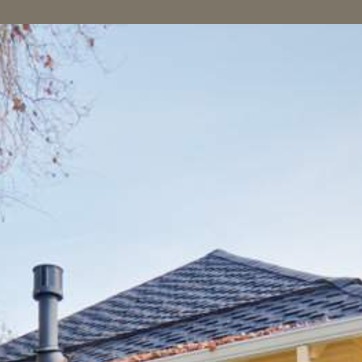
Material: sky